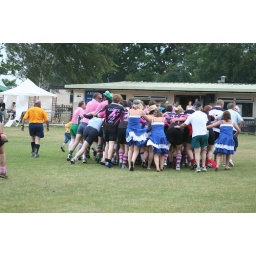
Try to the lady in a blue dress